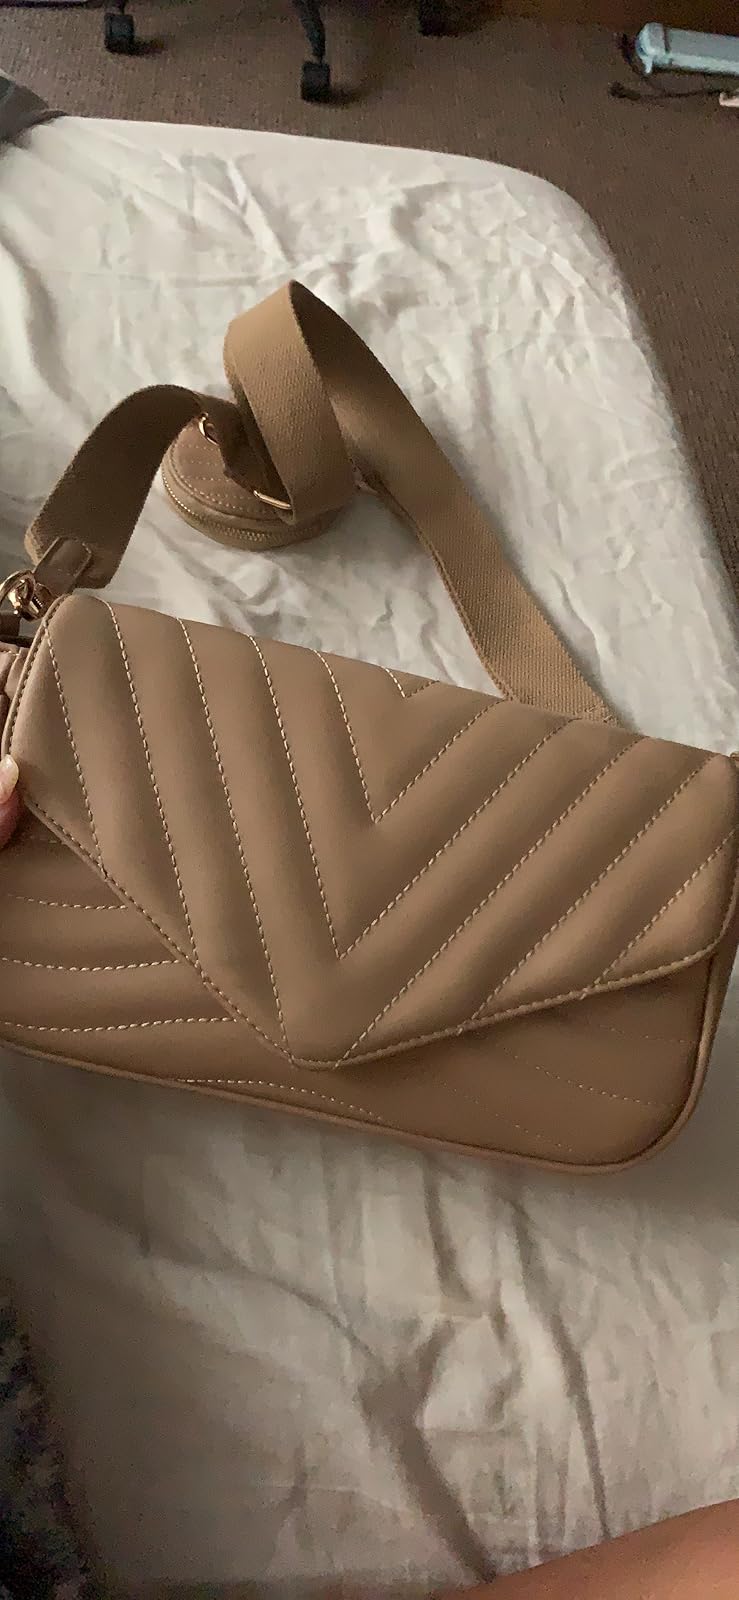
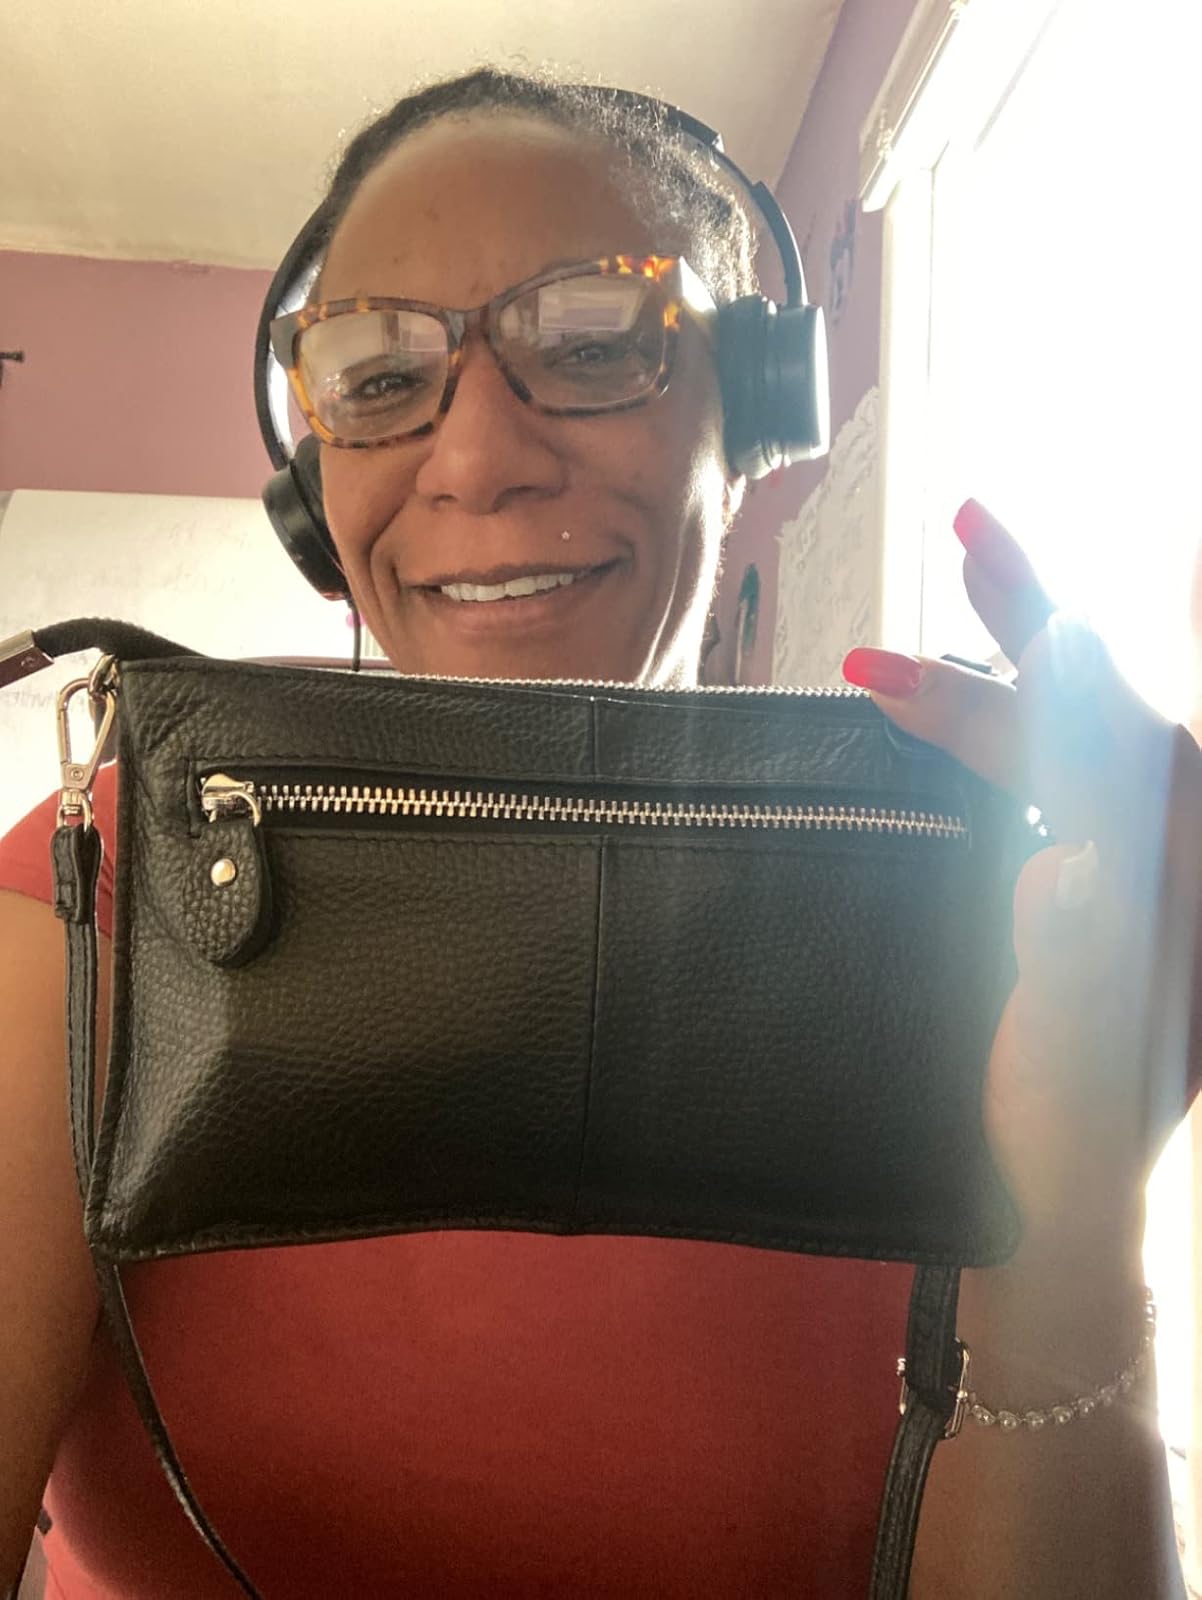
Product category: accessories_handbag
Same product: no